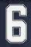
Number: 6